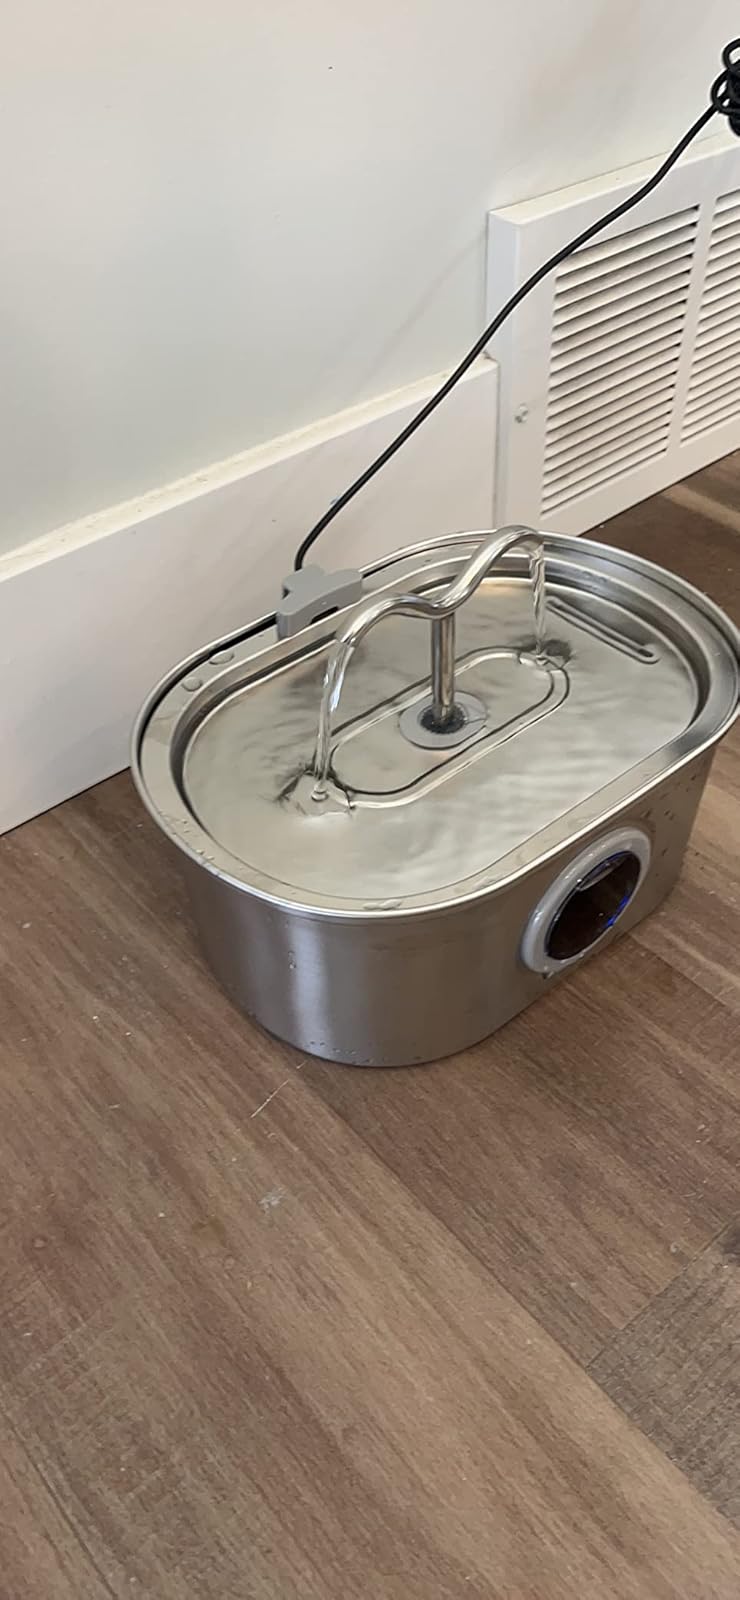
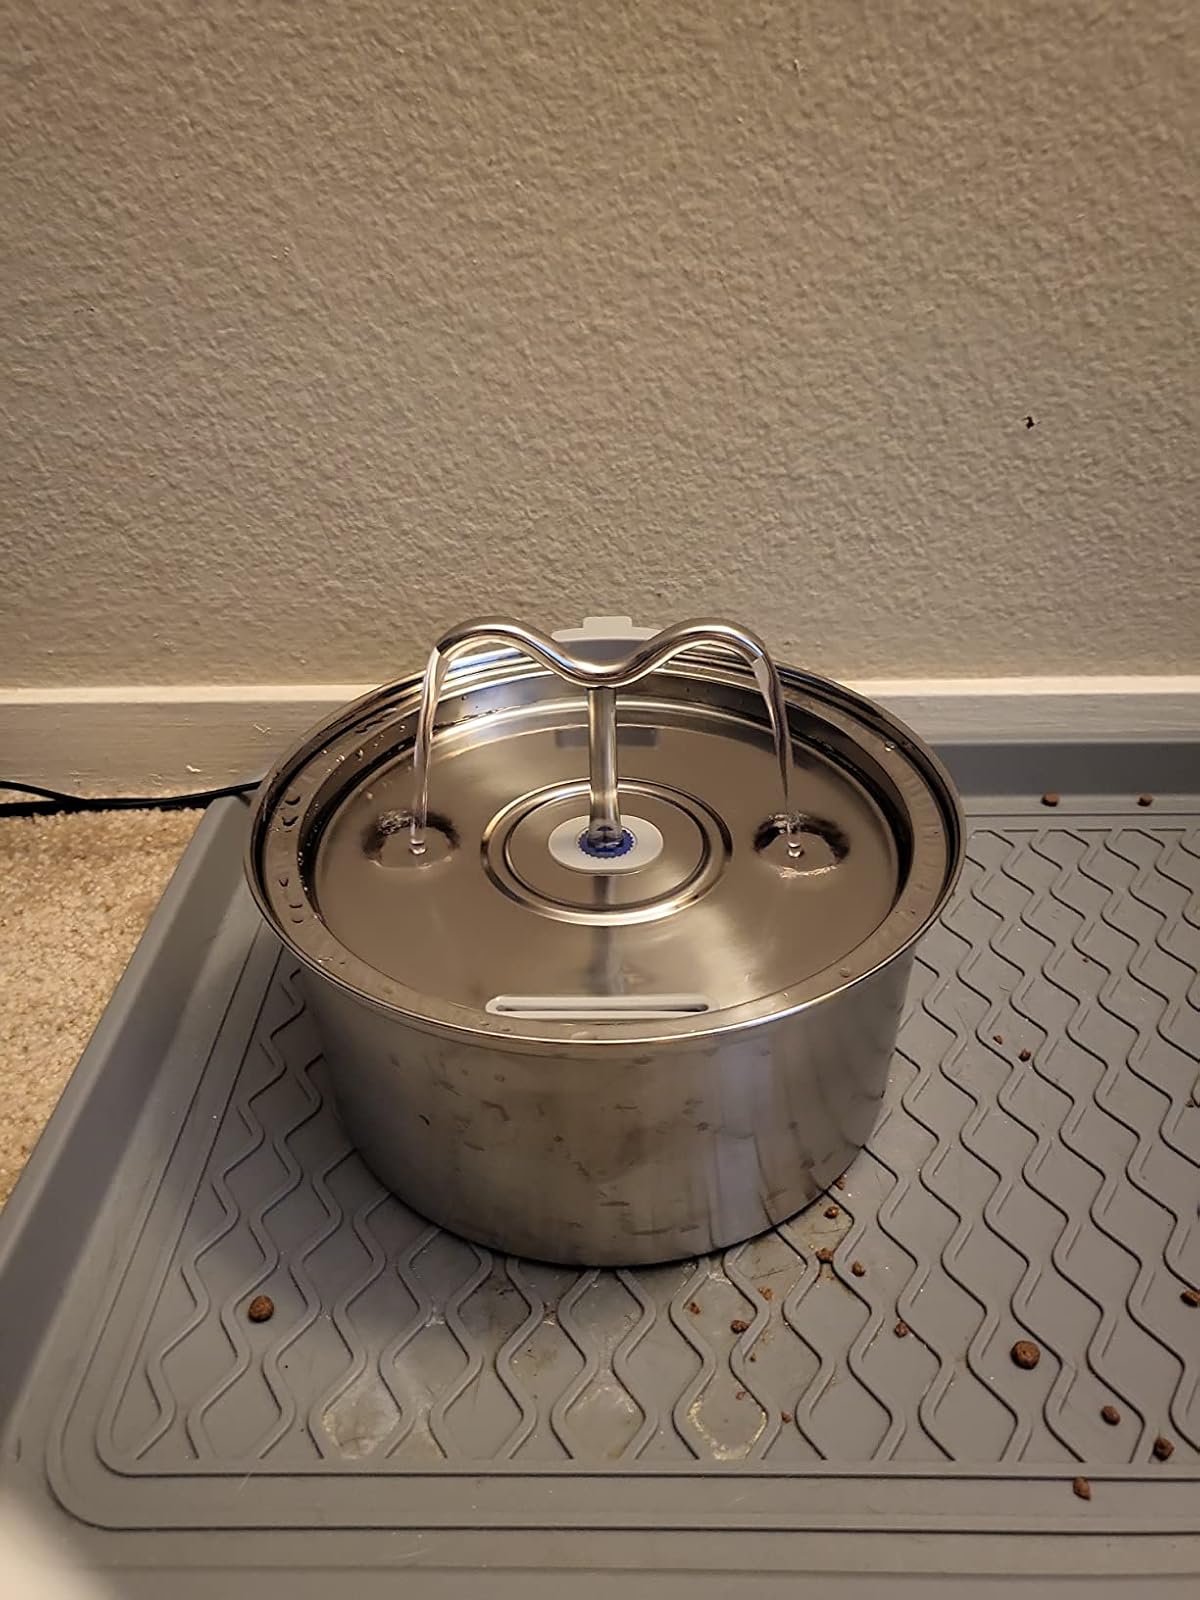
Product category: items_bowl
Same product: no